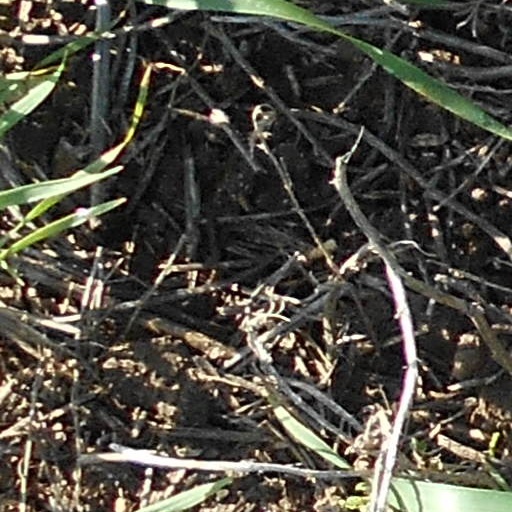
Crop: wheat